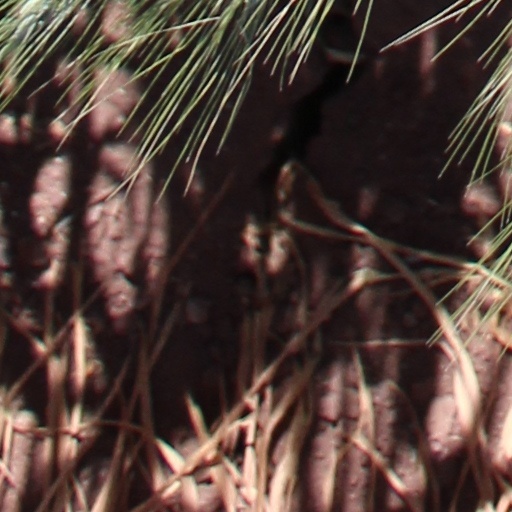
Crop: wheat